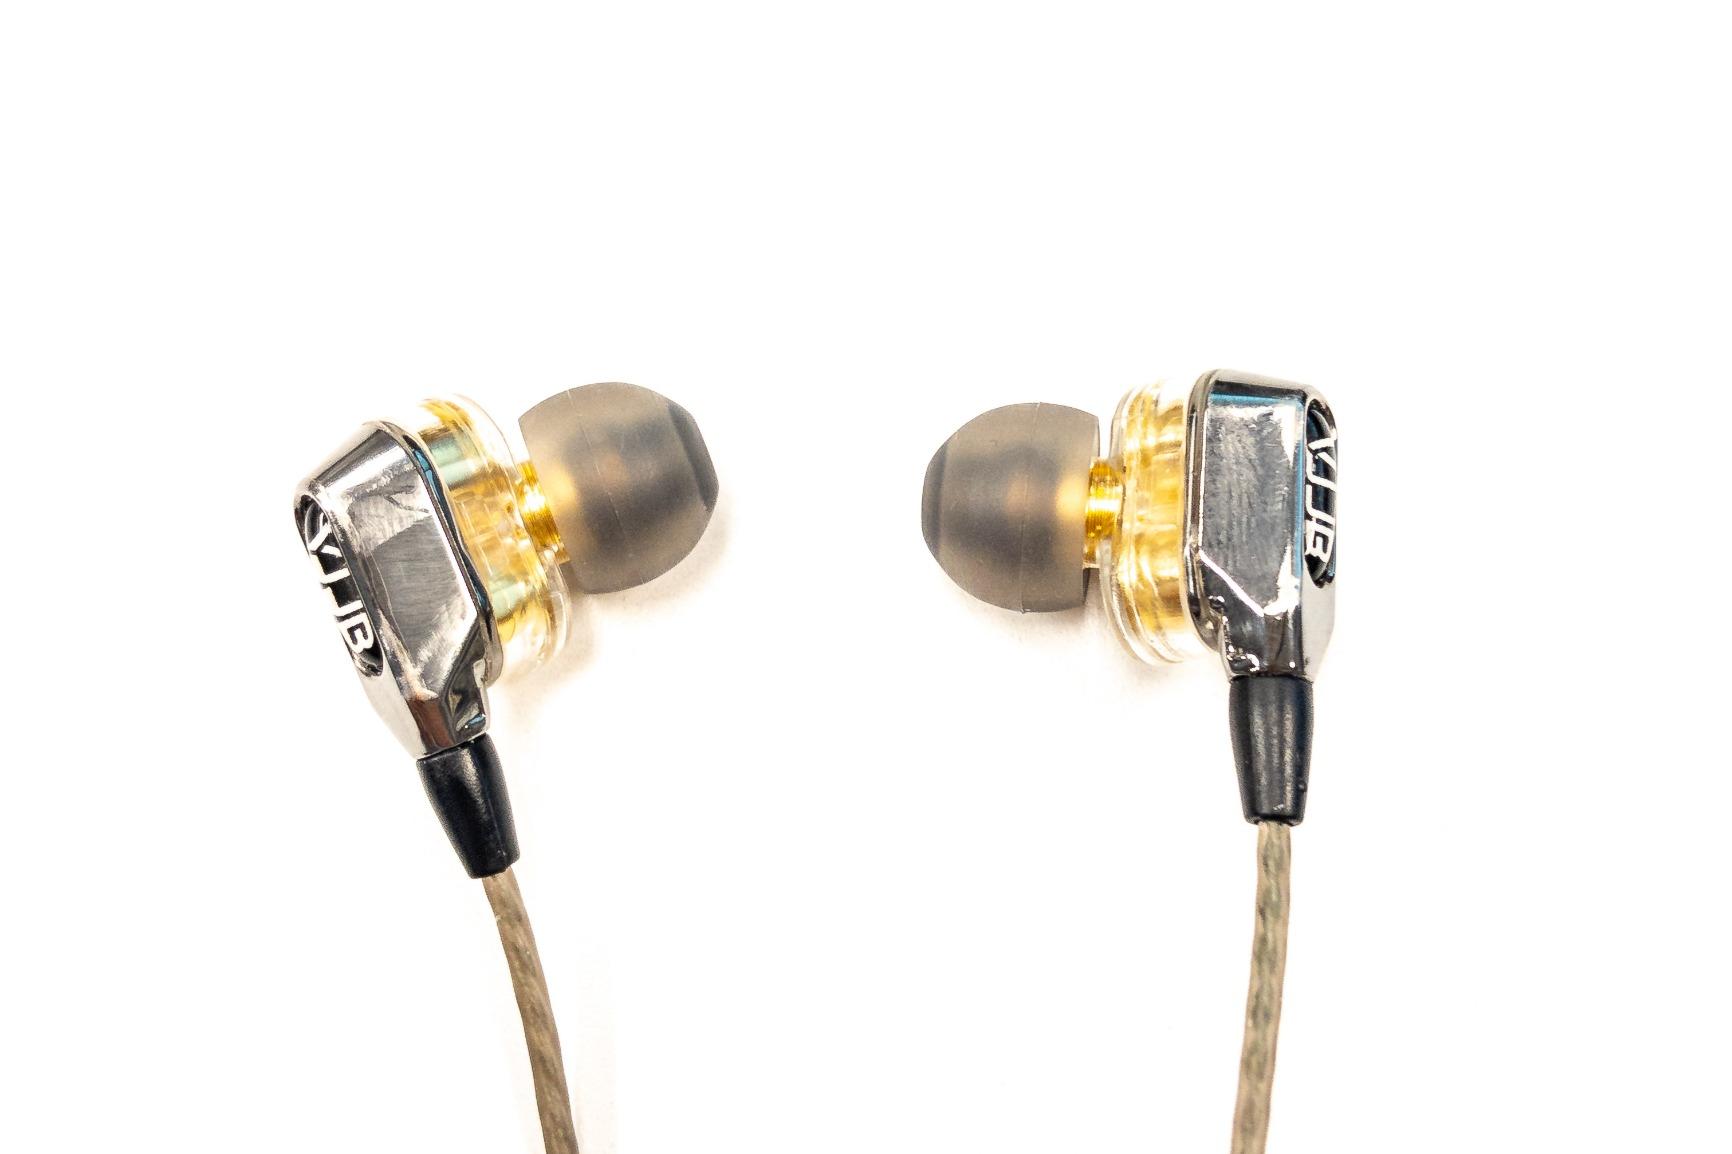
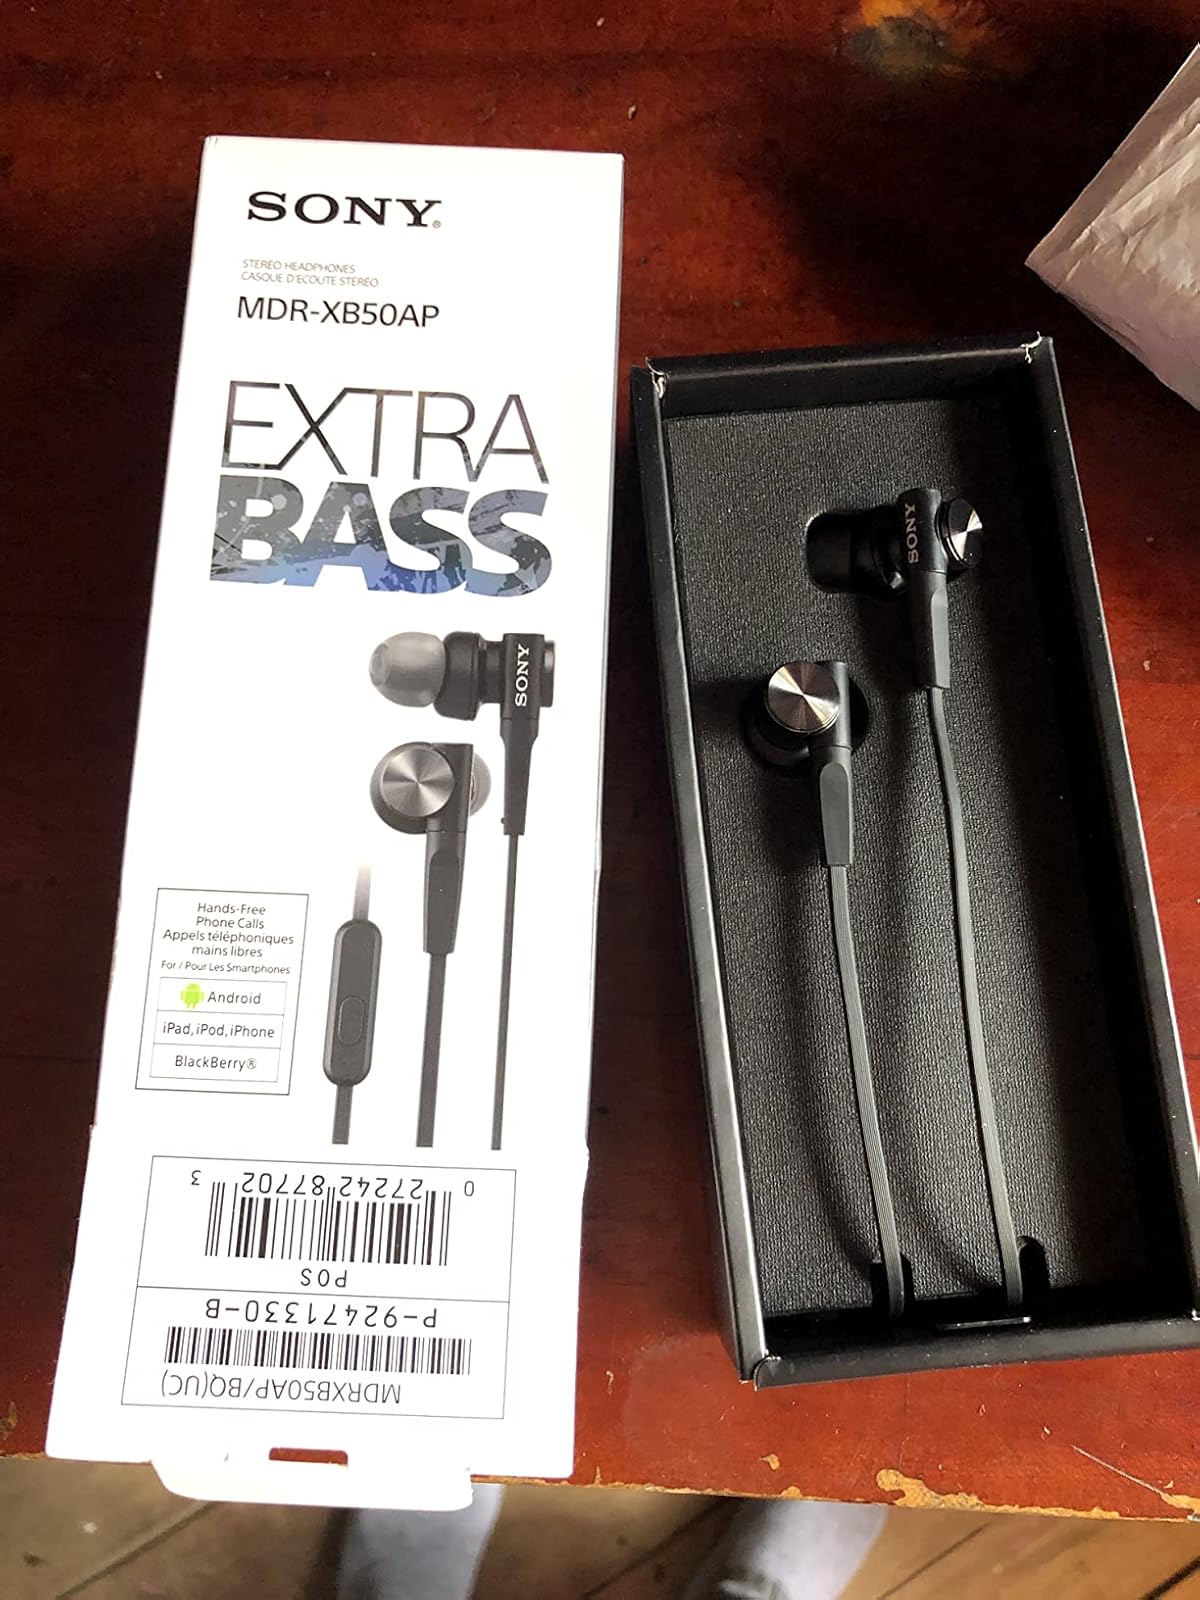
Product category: headphones
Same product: no